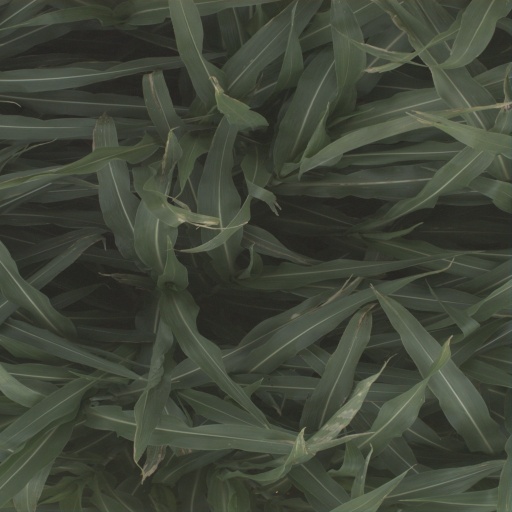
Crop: sorghum